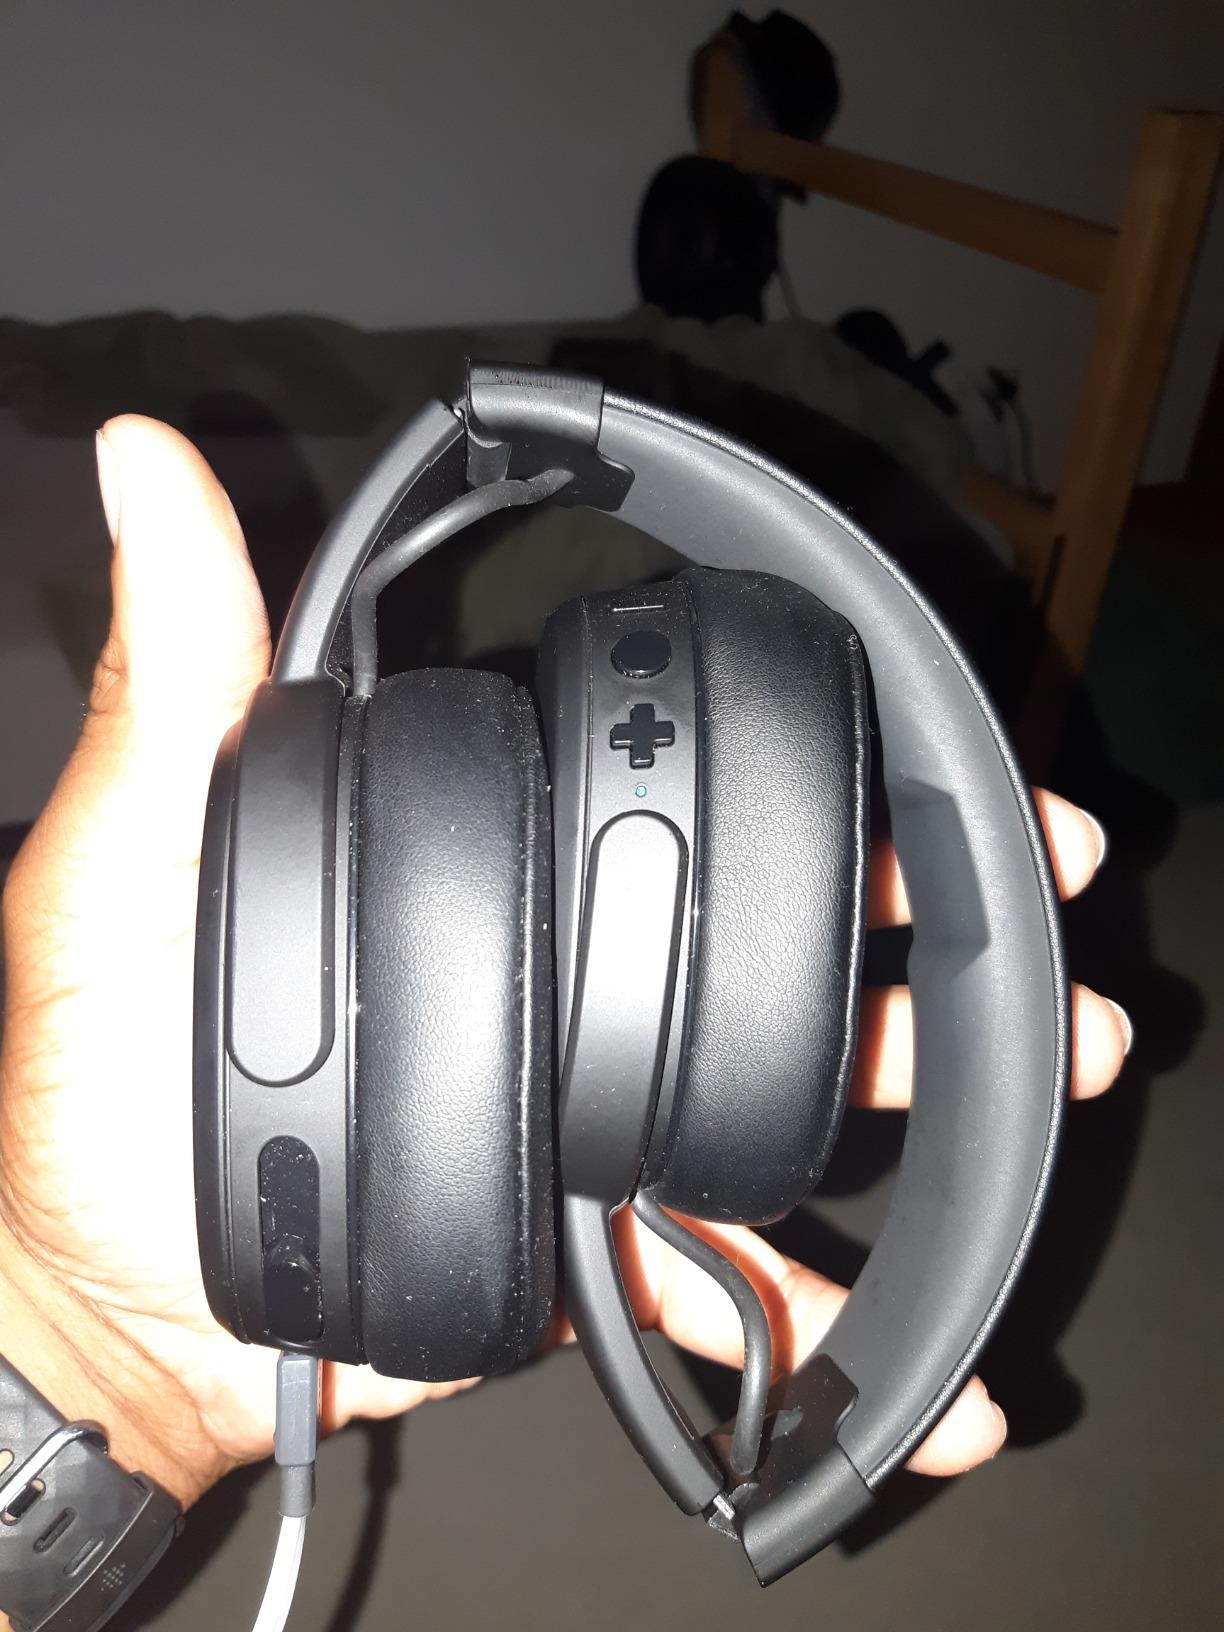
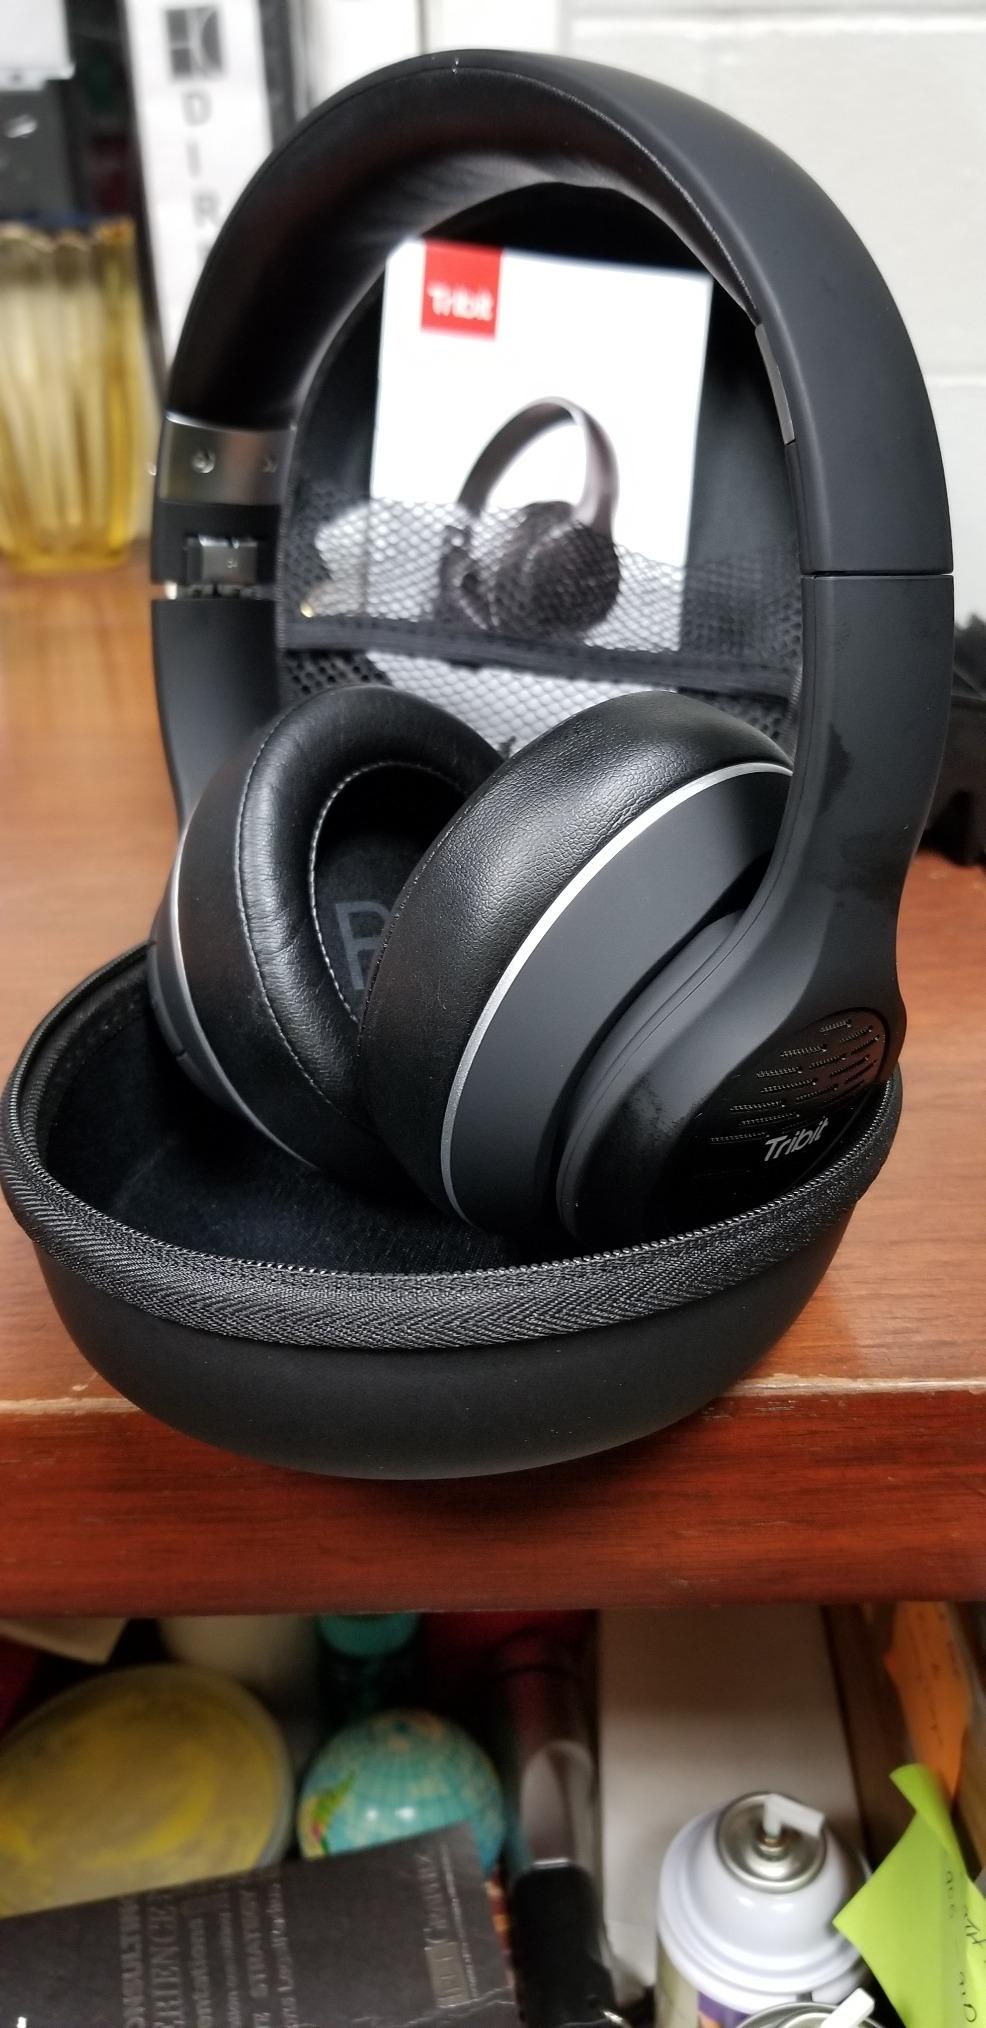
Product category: headphones
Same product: no